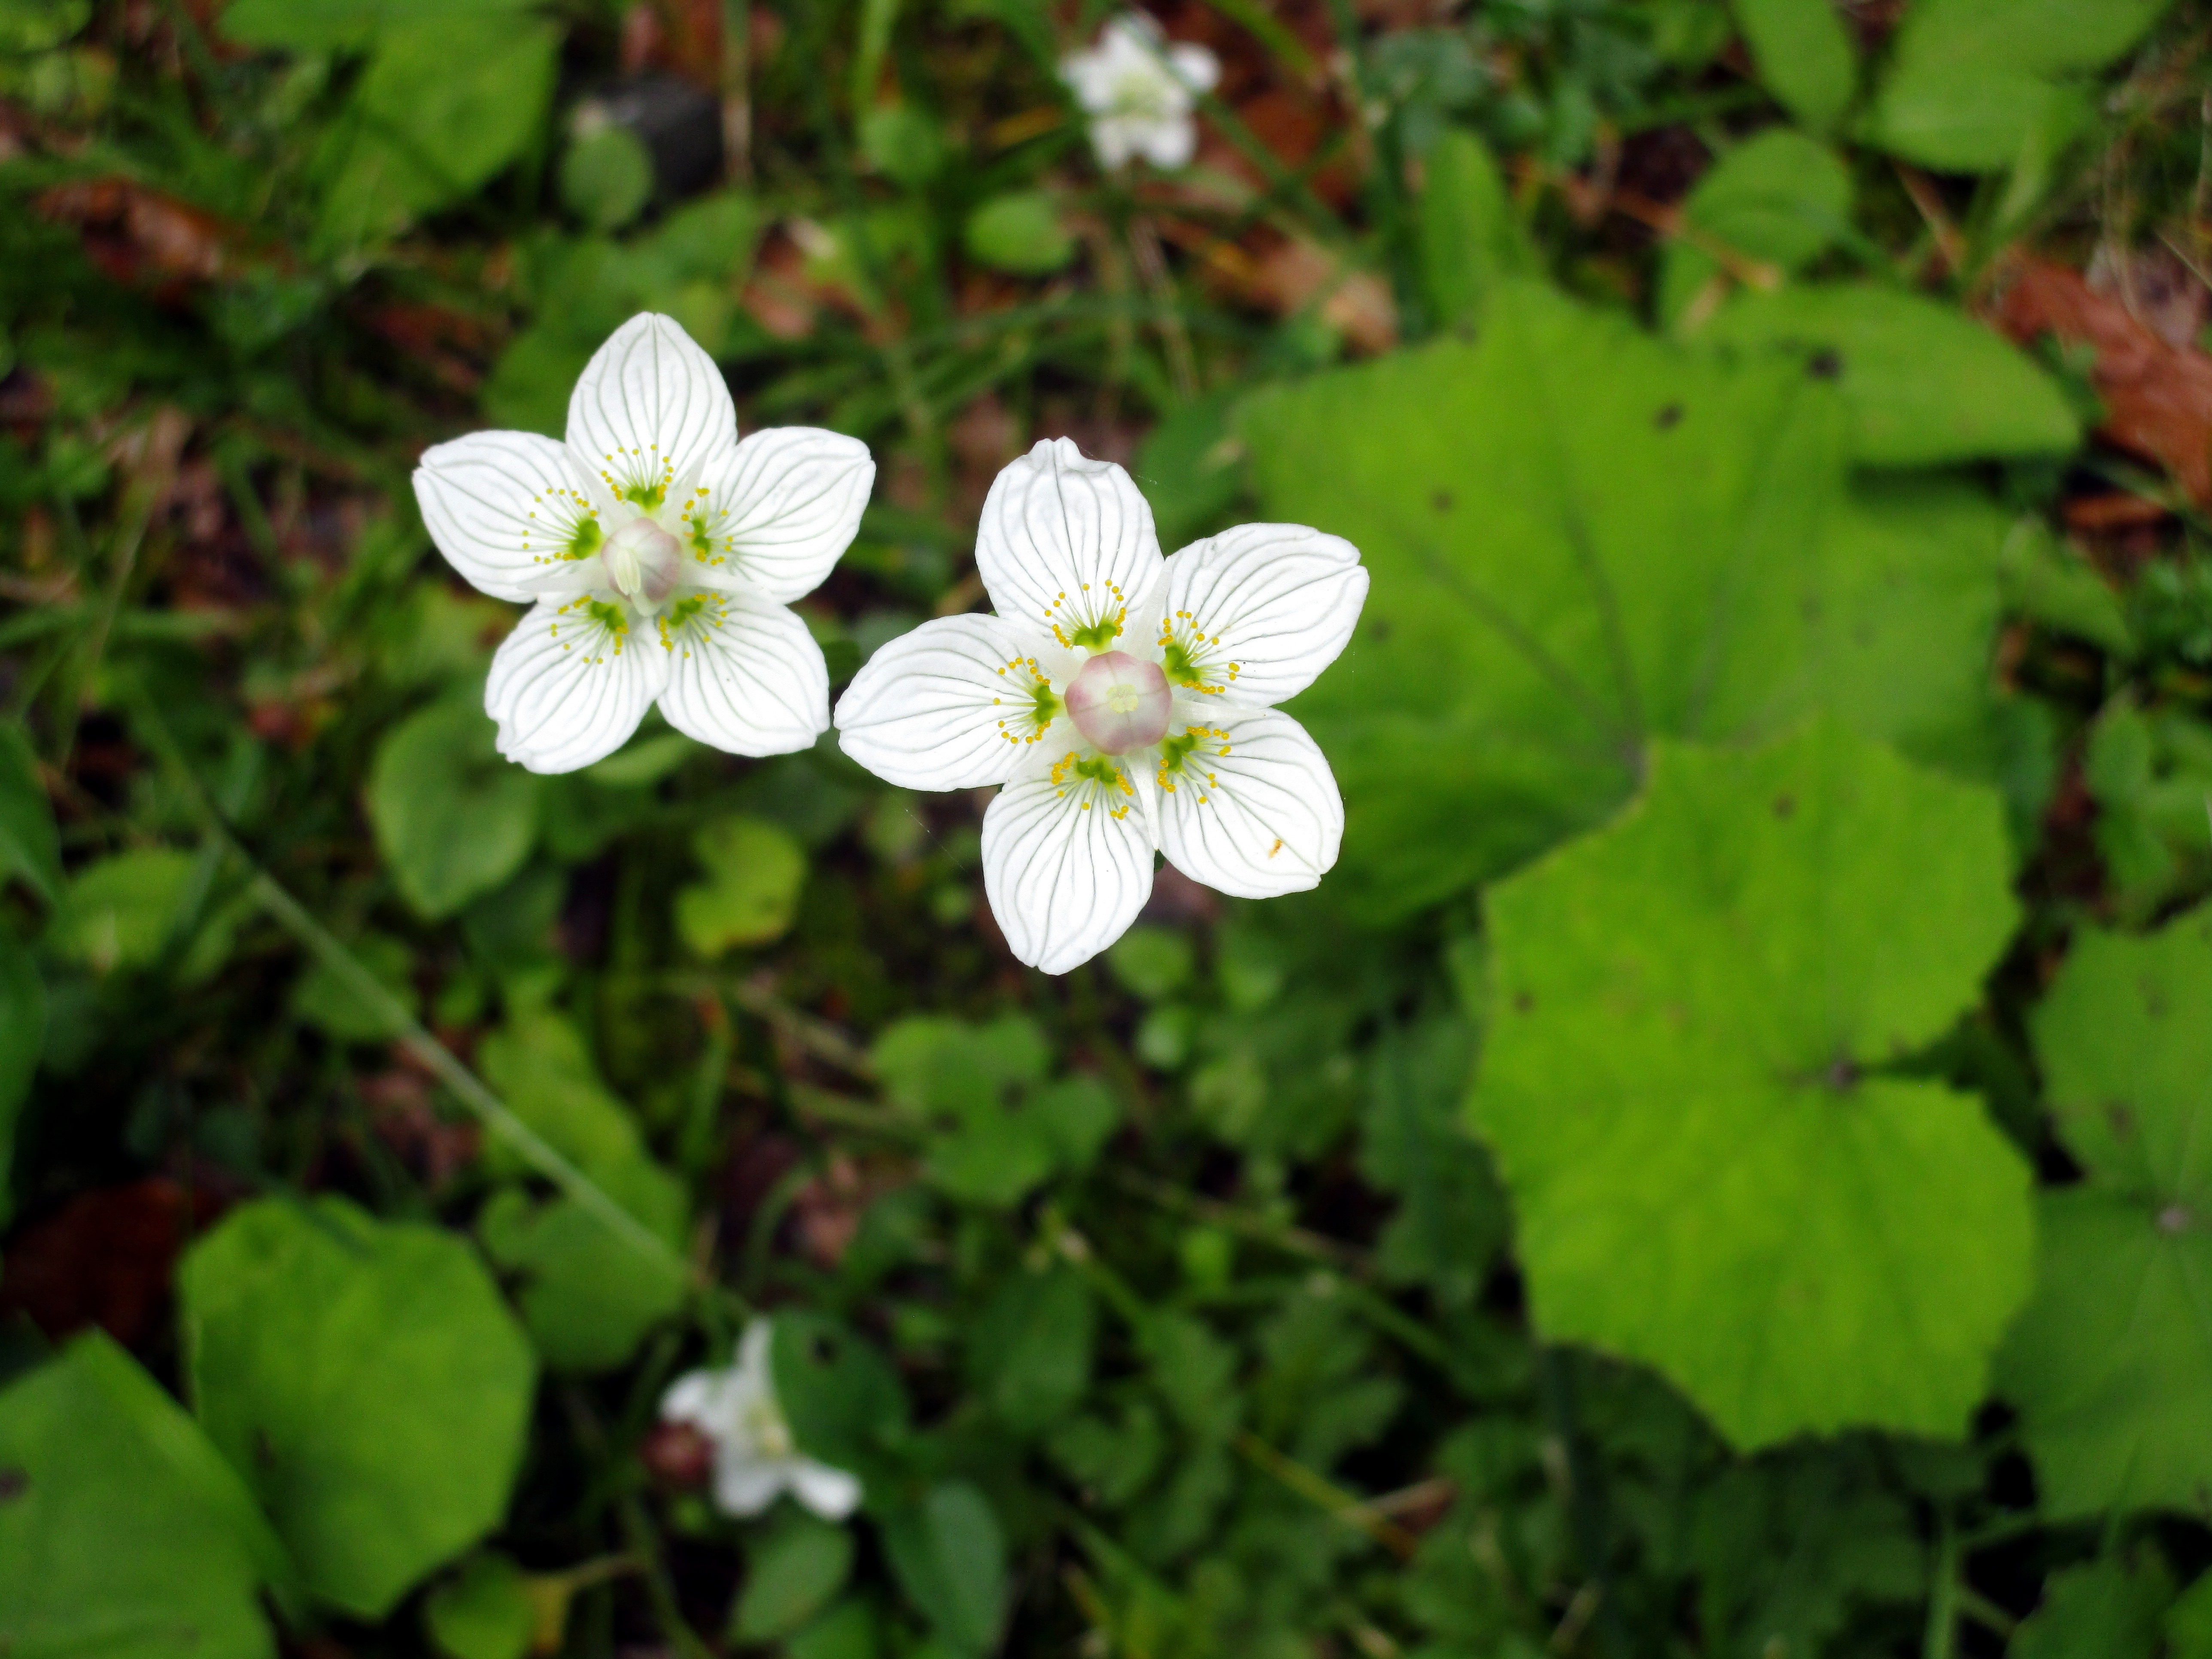
plant, leaf, flower, petal, green, botany, flora, wildflower, geranium, flowering plant, annual plant, land plant, geraniales